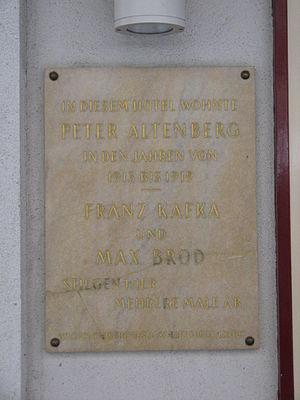
Franz Kafka est un écrivain austro-hongrois de langue allemande et de religion juive, né le 3 juillet 1883 à Prague et mort le 3 juin 1924 à Kierling. Il est considéré comme l'un des écrivains majeurs du XXᵉ siècle.